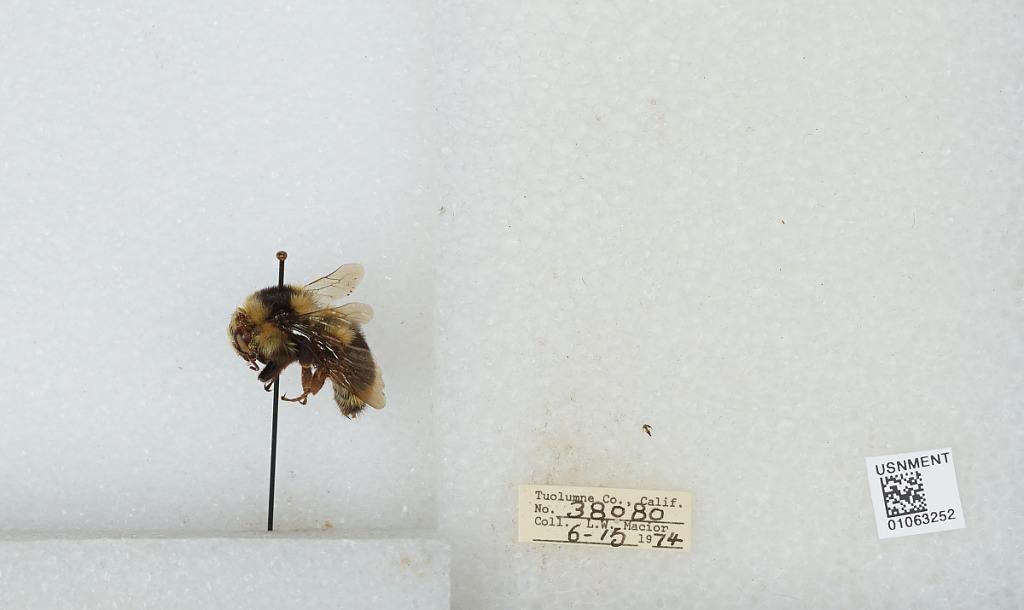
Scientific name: Bombus bifarius nearcticus
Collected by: L. Macior
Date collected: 1974-6-15
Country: United States
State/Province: California
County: Tuolumne
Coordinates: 38.02, -119.93